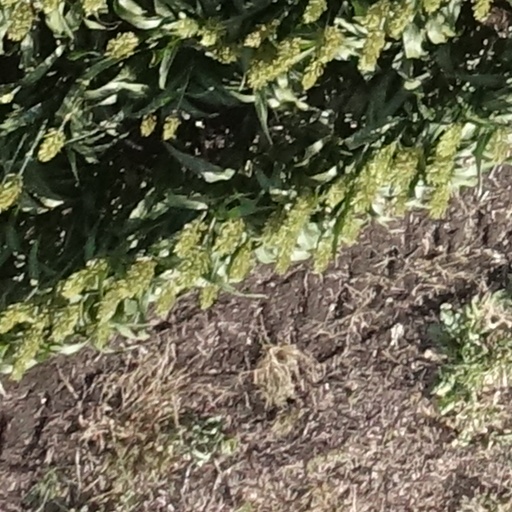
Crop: sorghum